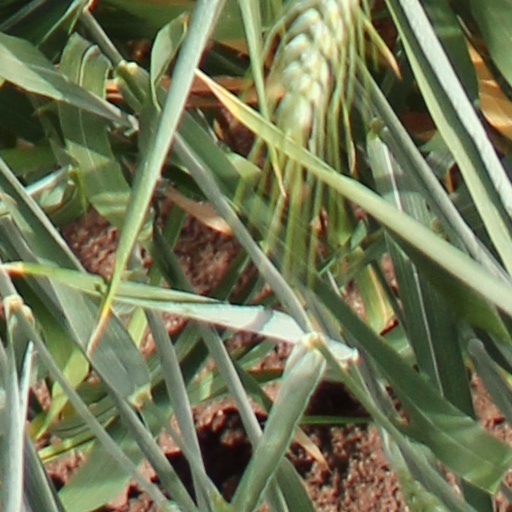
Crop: wheat